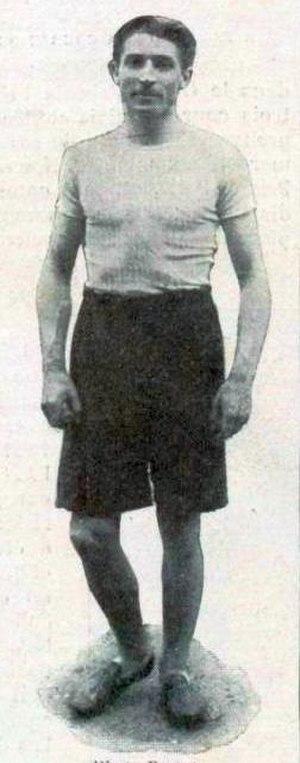
Henri Tauzin en 1898 (champion de France du 400 mètres haies)..